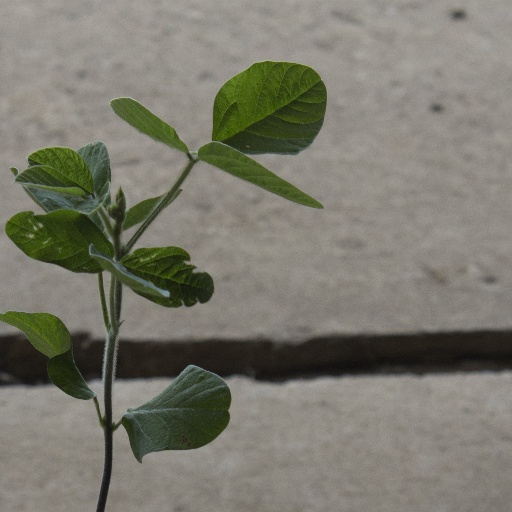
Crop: soybean